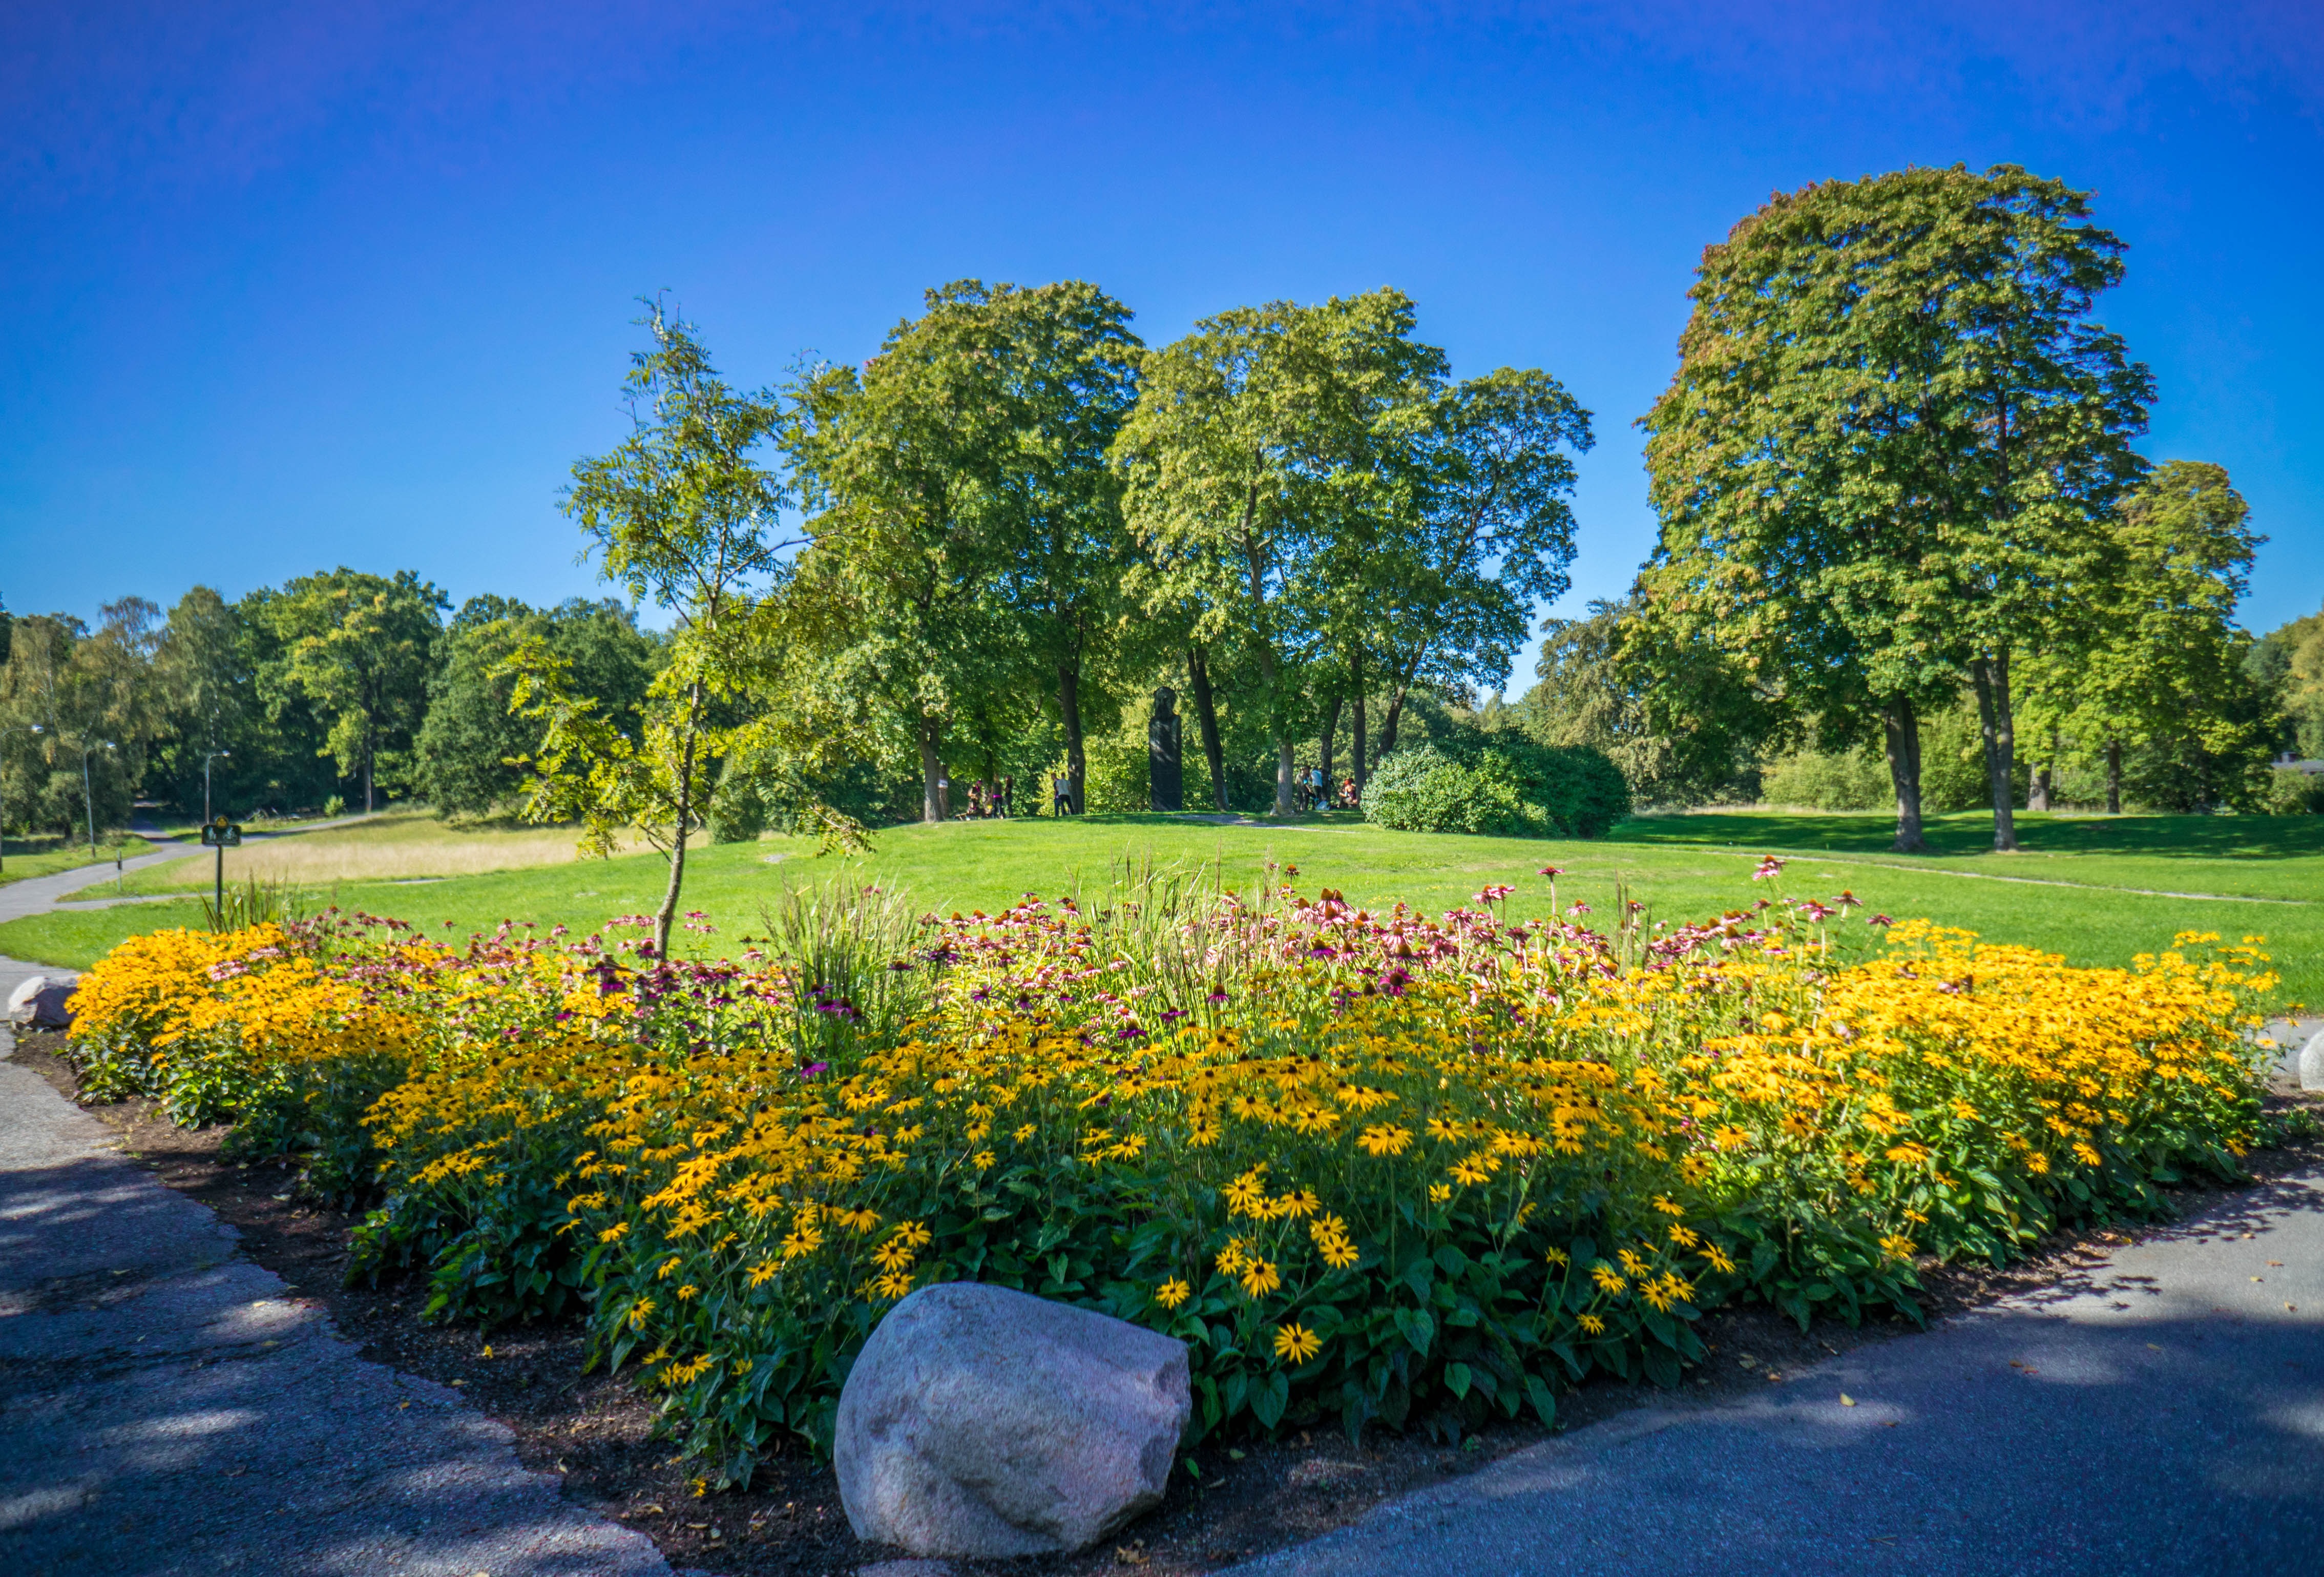
landscape, tree, nature, grass, blossom, plant, field, lawn, meadow, stem, sunlight, leaf, flower, bloom, floral, environment, europe, herb, natural, autumn, park, botany, agriculture, garden, flora, botanical, rapeseed, plants, wildflower, flowers, flower bed, outdoors, vegetation, petals, shrub, sweden, wildflowers, stockholm, horticulture, habitat, scandinavia, organic, rural area, natural environment, woody plant